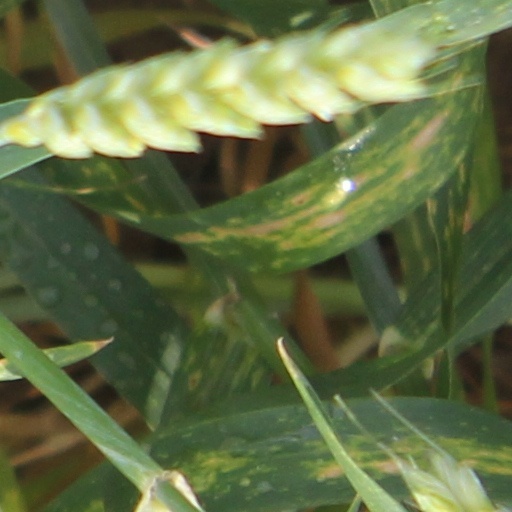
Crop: wheat